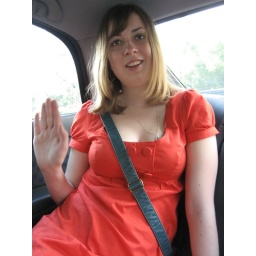
Ellen in an orange dress